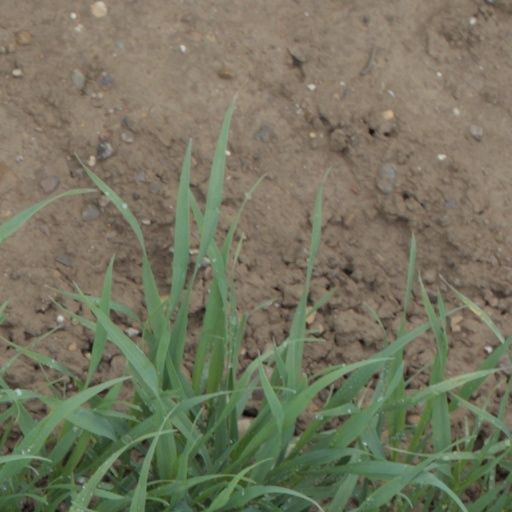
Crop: wheat